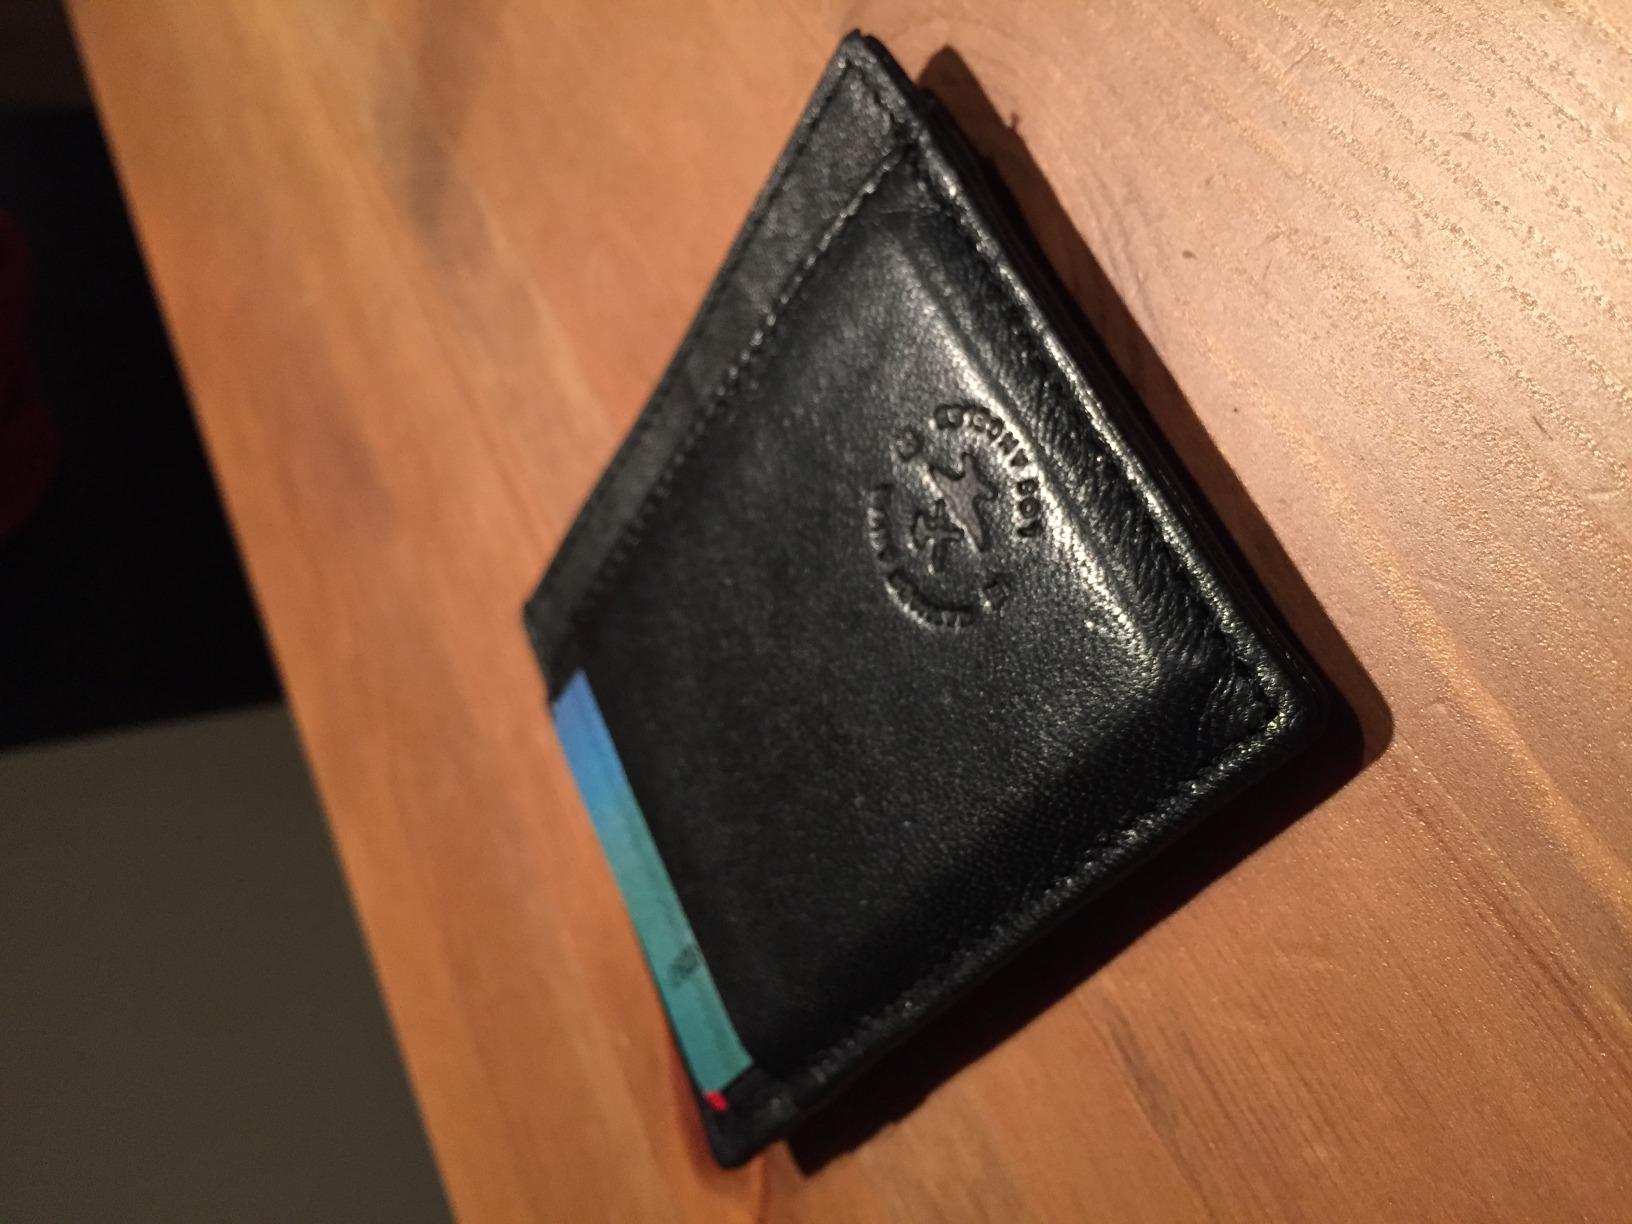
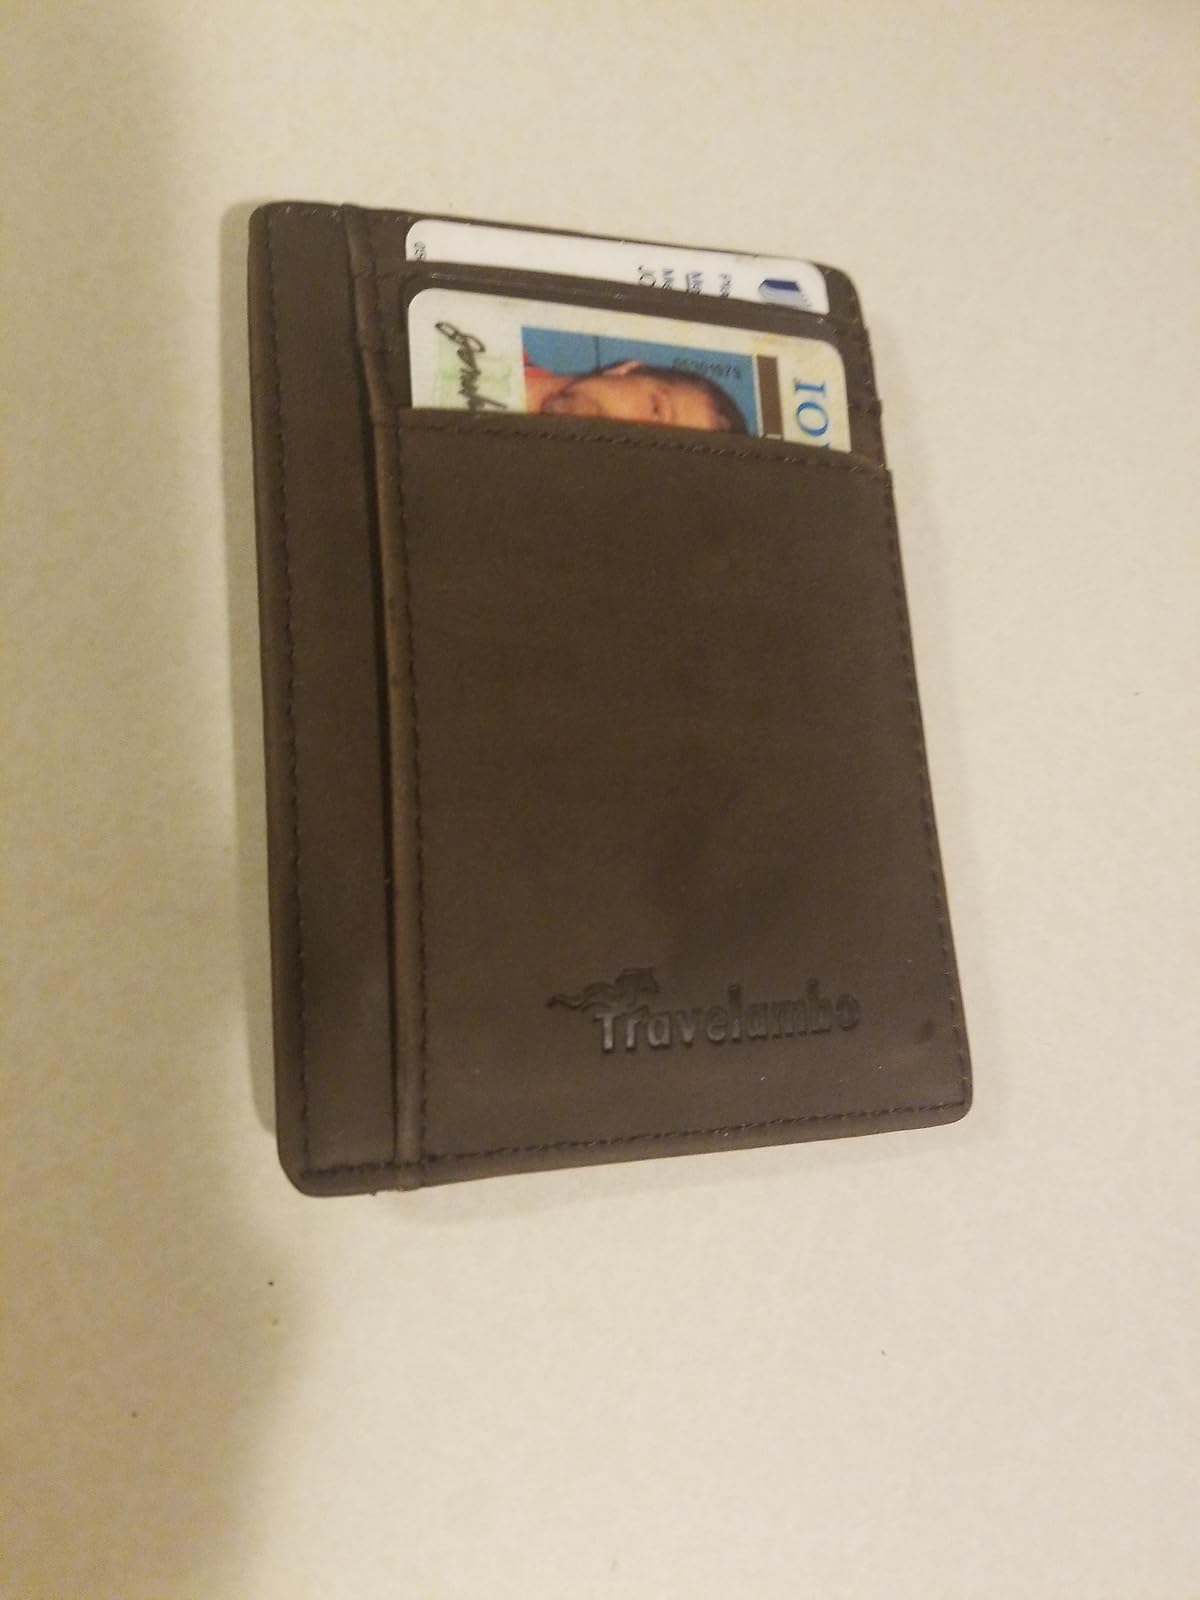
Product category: accessories_wallet
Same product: no